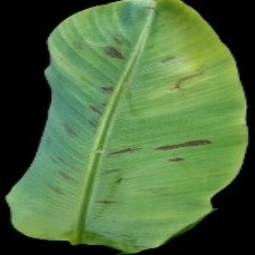
Label: Healthy